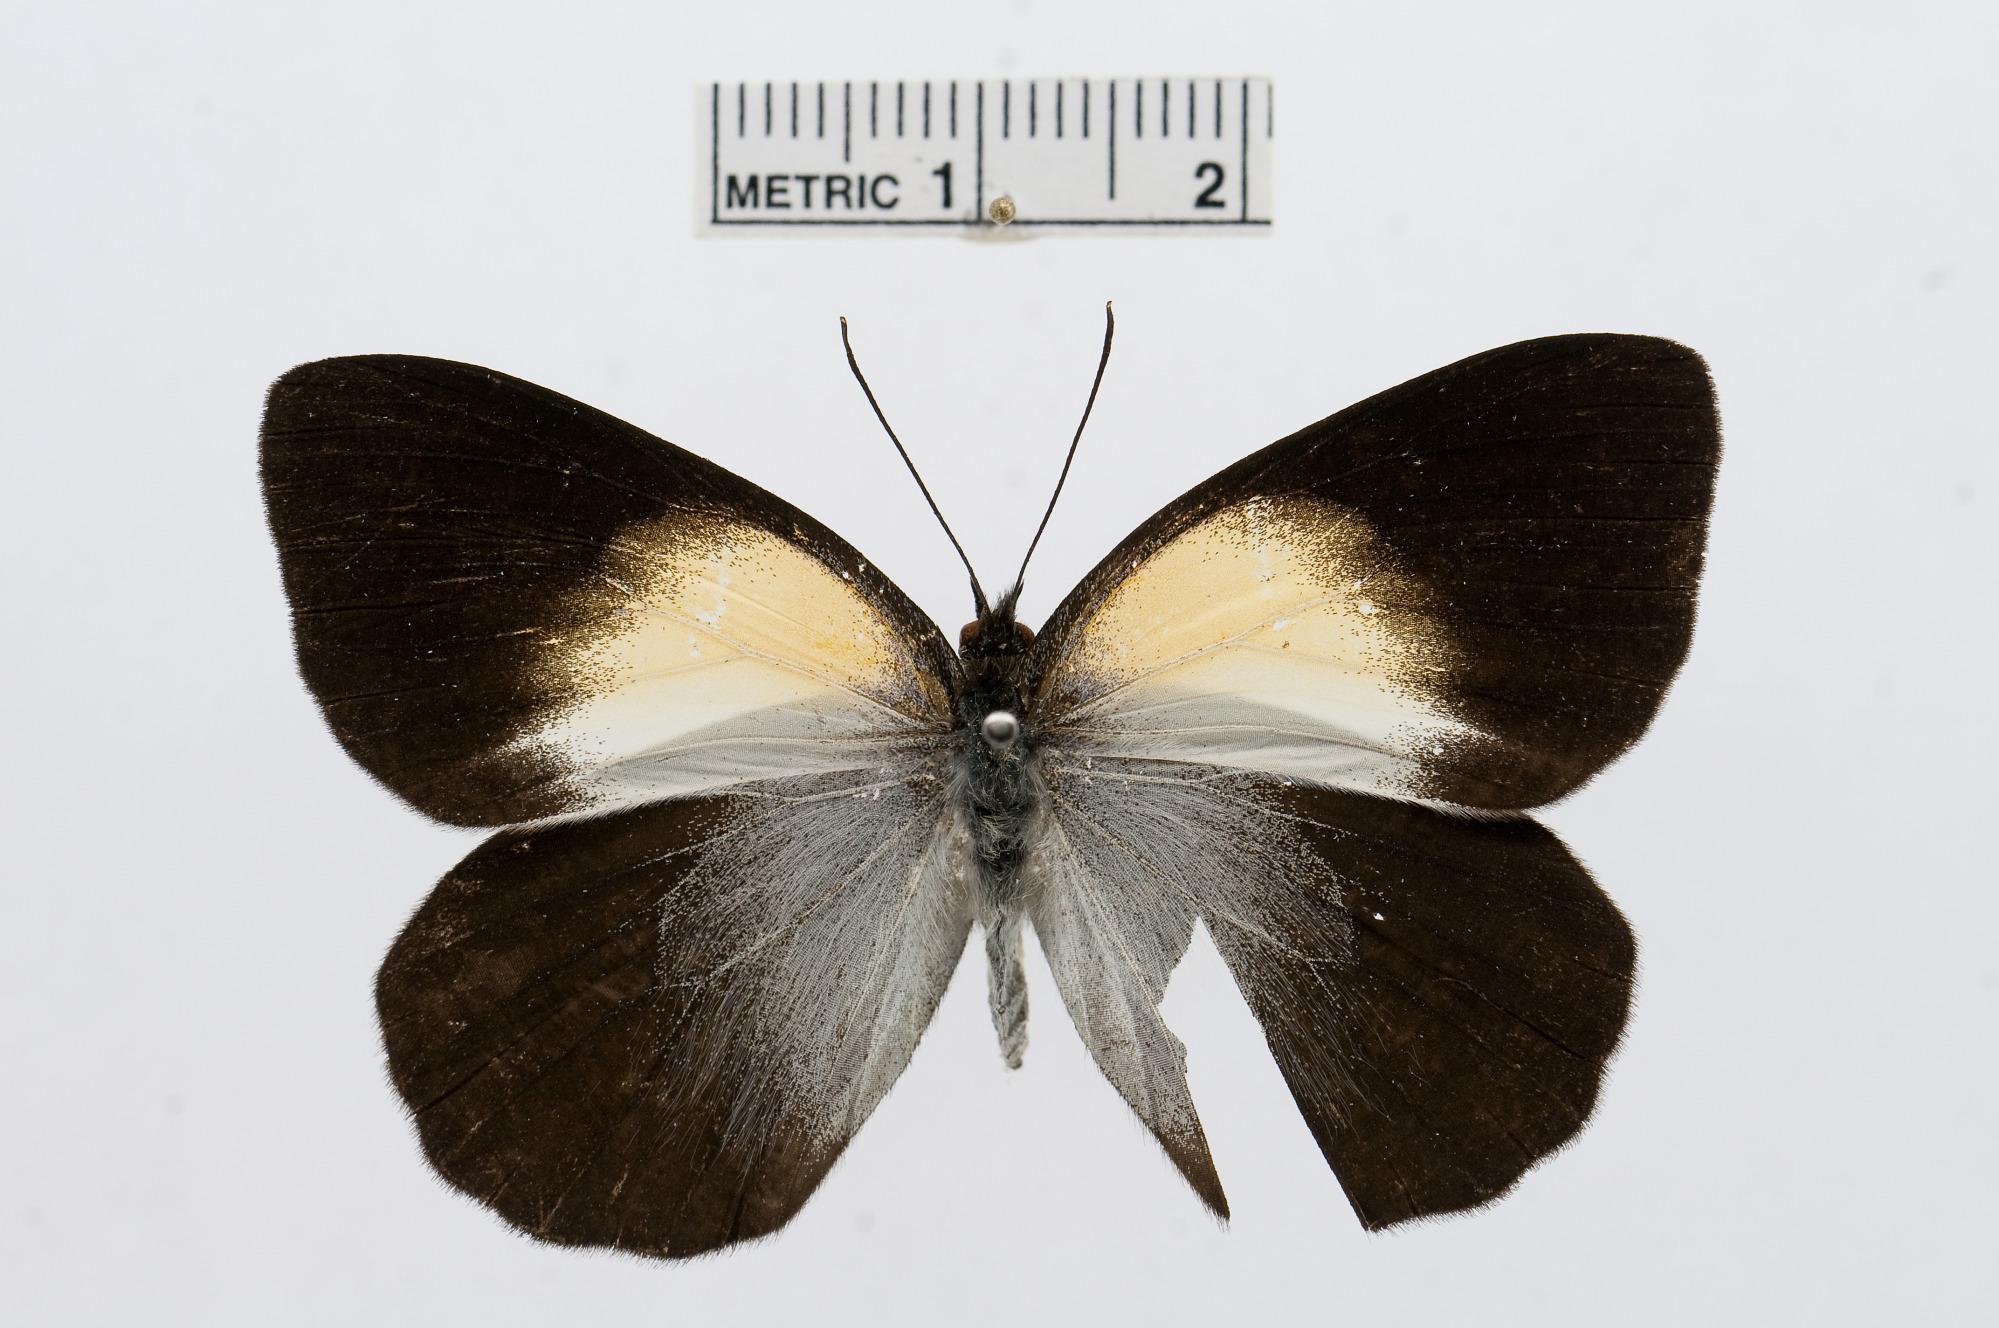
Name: Belenois margaritacea
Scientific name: Belenois margaritacea
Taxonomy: Animalia, Arthropoda, Hexapoda, Insecta, Lepidoptera, Pieridae, Pierinae